Kurfürstendamm

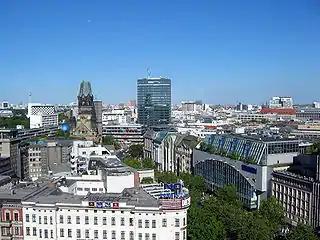
View over Kurfürstendamm

The avenue includes four lines of plane trees and runs for through the city. It branches off from the Breitscheidplatz, where the ruins of the Kaiser Wilhelm Memorial Church stand, and leads southwestward up to the district of Grunewald.